Provisional Irish Republican Army

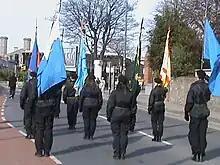
Republican colour party in Dublin, March 2009. The blue flag being carried at the front is that of "Dublin Brigade IRA".

The IRA was responsible for more deaths than any other organisation during the Troubles. Two detailed studies of deaths in the Troubles, the Conflict Archive on the Internet (CAIN), and the book "Lost Lives", differ slightly on the numbers killed by the IRA and the total number of conflict deaths. According to CAIN, the IRA was responsible for 1,705 deaths, about 48% of the total conflict deaths. Of these, 1,009 (about 59%) were members or former members of the British security forces, while 508 (about 29%) were civilians. According to "Lost Lives", the IRA was responsible for 1,781 deaths, about 47% of the total conflict deaths. Of these, 944 (about 53%) were members of the British security forces, while 644 (about 36%) were civilians (including 61 former members of the security forces). The civilian figure also includes civilians employed by British security forces, politicians, members of the judiciary, and alleged criminals and informers. Most of the remainder were loyalist or republican paramilitary members, including over 100 IRA members accidentally killed by their own bombs or shot for being security force agents or informers. Overall, the IRA was responsible for 87–90% of the total British security force deaths, and 27–30% of the total civilian deaths.